Nice View (film)

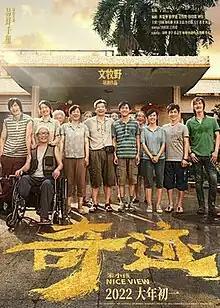
Theatrical release poster

Nice View is a 2022 Chinese drama film and the second feature film directed by Wen Muye. It follows a young man named Jing Hao who, in order to save his sister, desperately seizes the opportunity he found to start a business, changes his fate, and affects the people around him. The film was completed in October 2021 and was released in mainland China on February 1, 2022 (the first day of the Chinese New Year).